Murphy bed

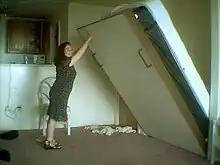
Folding a Murphy bed

A Murphy bed (also known as a pull-down bed, fold-down bed, or wall bed) is a bed that is hinged at one end to store vertically against the wall, or inside a closet or cabinet. Since they often can be used as both a bed or a closet, Murphy beds are multifunctional furniture.